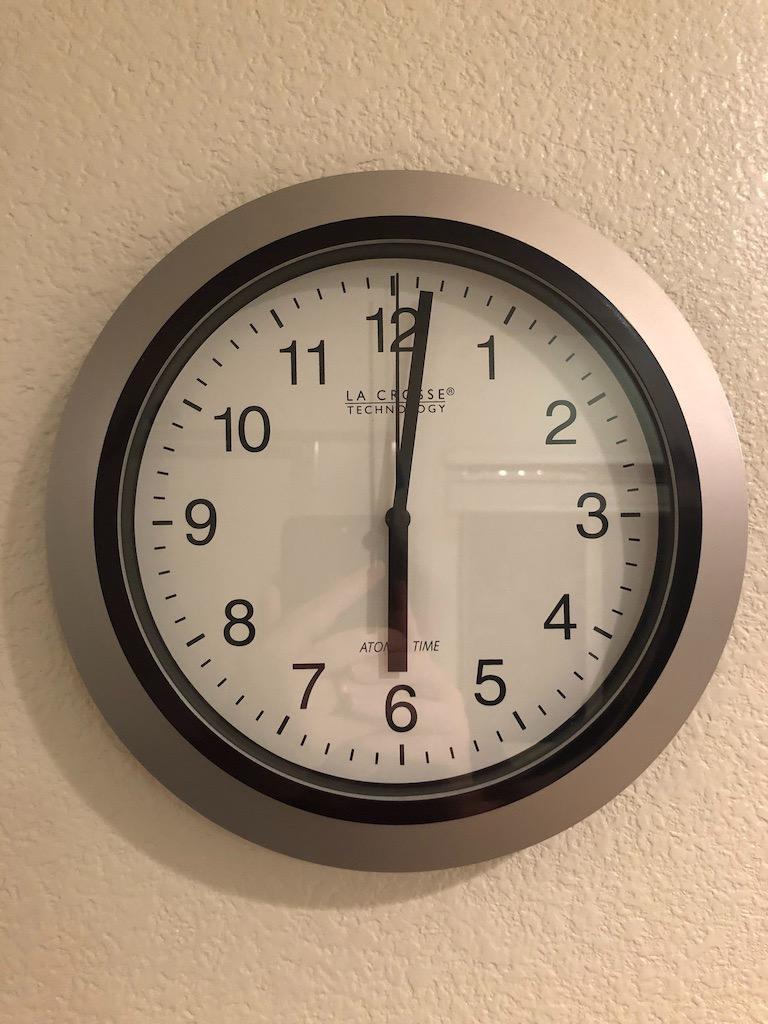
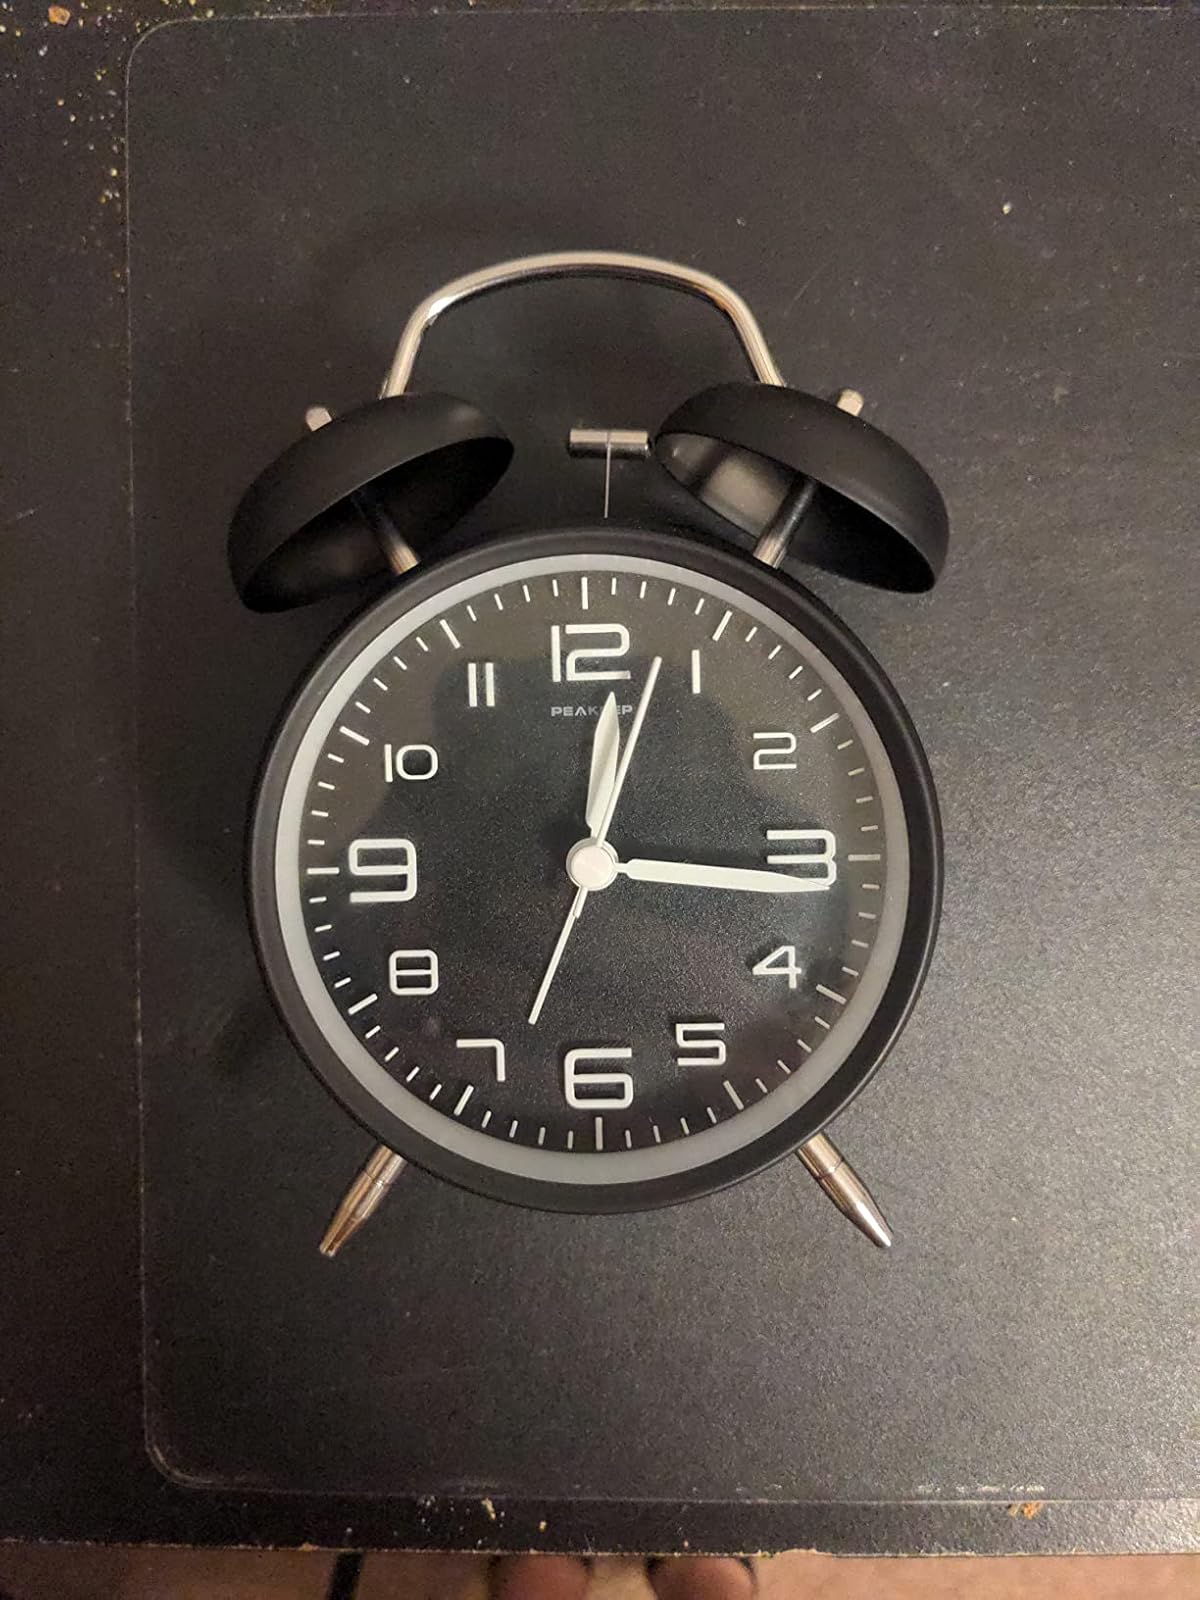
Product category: clock
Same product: no